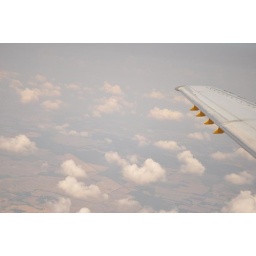
Shots out the window of my plane over Ohio.